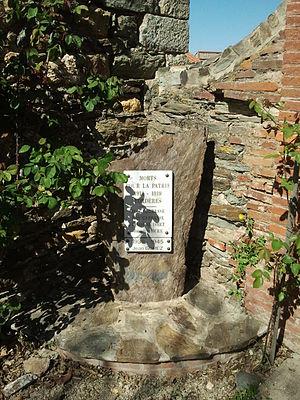
Monument aux morts à Tordères
Tordères est une commune française située dans le département des Pyrénées-Orientales, en région Occitanie.